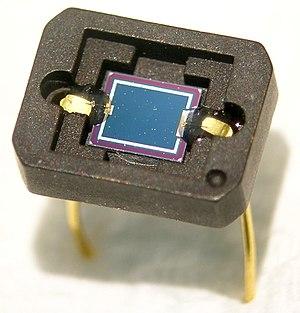
L'opto-électronique est à la fois une branche de l'électronique et de la photonique. Elle concerne l'étude des composants électroniques, appelés aussi composants photoniques, qui émettent ou interagissent avec la lumière. Parmi eux, se trouvent les capteurs ou les diodes permettant la conversion de photons en charge électrique ou inversement, les systèmes permettant la gestion d'un signal optique dans les télécommunications par fibre optique ou encore les systèmes d'optique intégrée.
Un composant électronique est un élément destiné à être assemblé avec d'autres afin de réaliser une ou plusieurs fonctions électroniques. Les composants forment de très nombreux types et catégories, ils répondent à divers standards de l'industrie aussi bien pour leurs caractéristiques électriques que pour leurs caractéristiques géométriques.